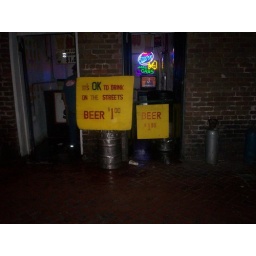
Which is good, because i wouldn't have wanted to sit in the bar that had this sign